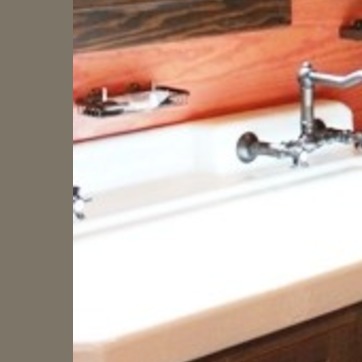
Material: ceramic